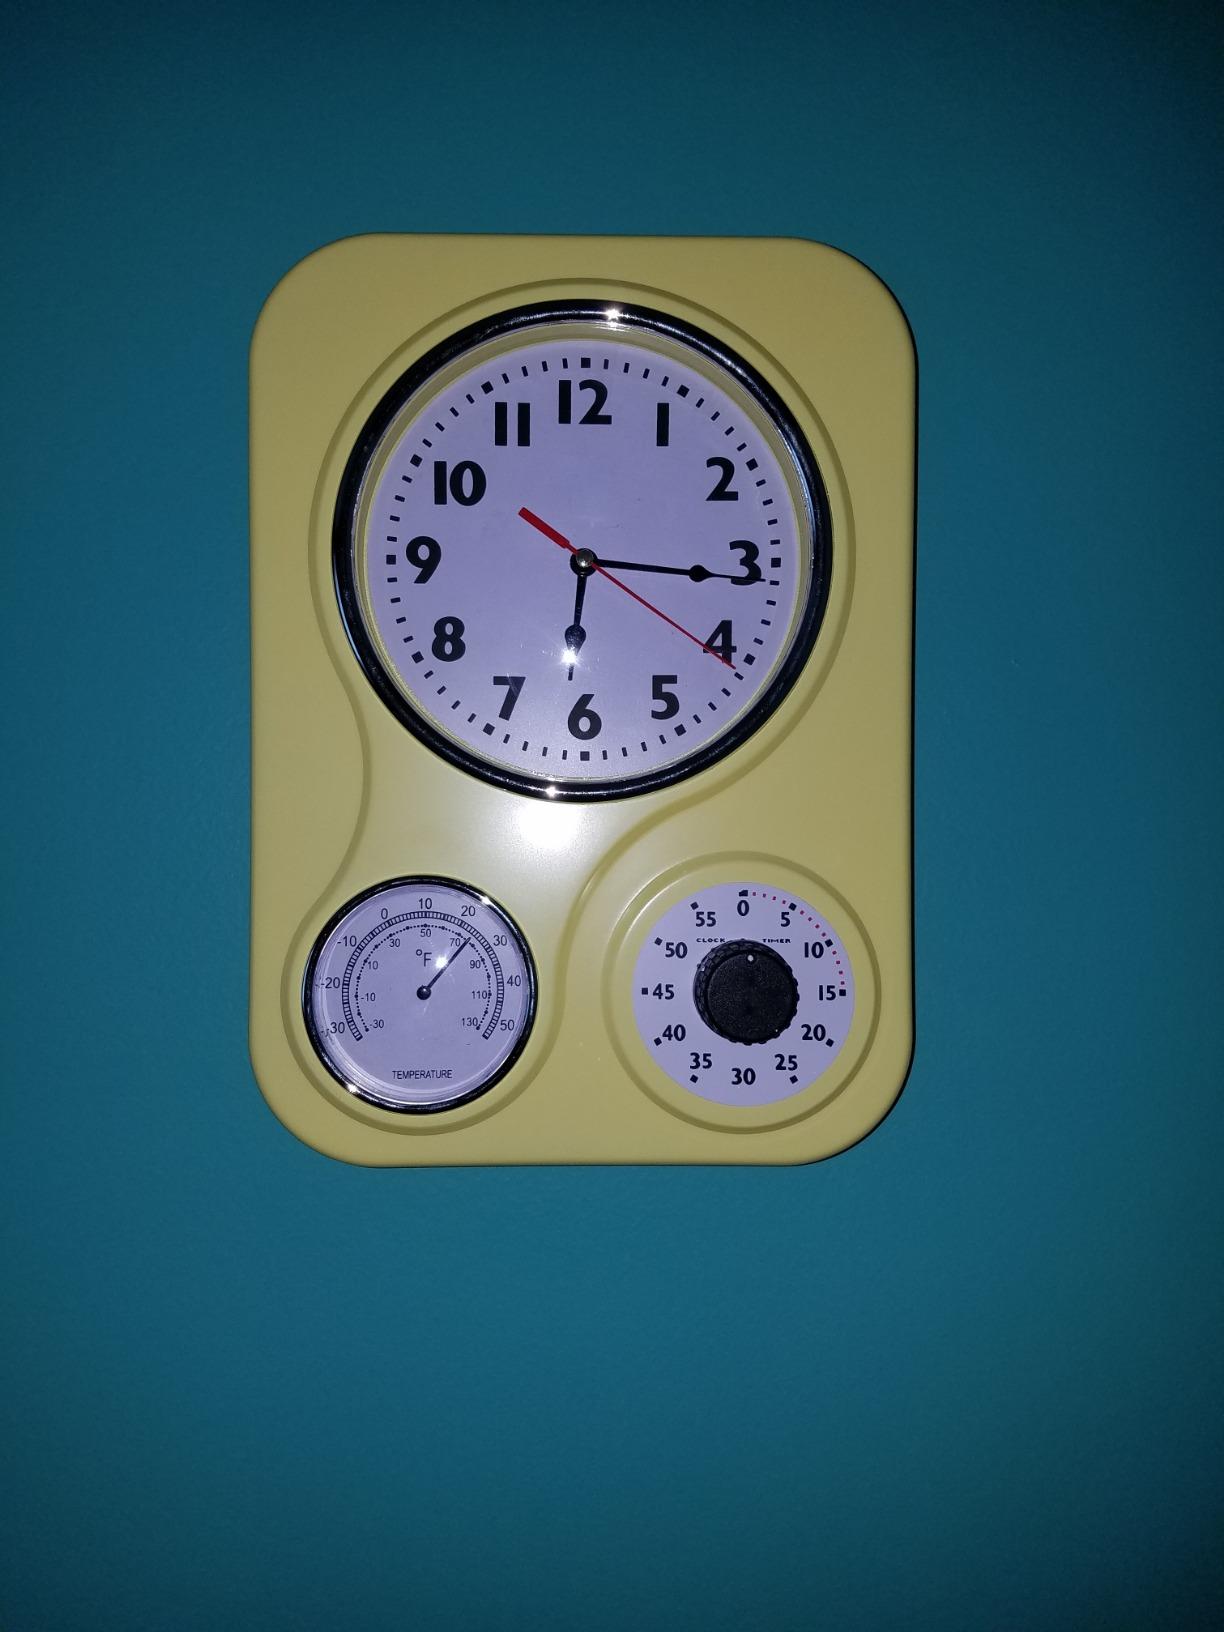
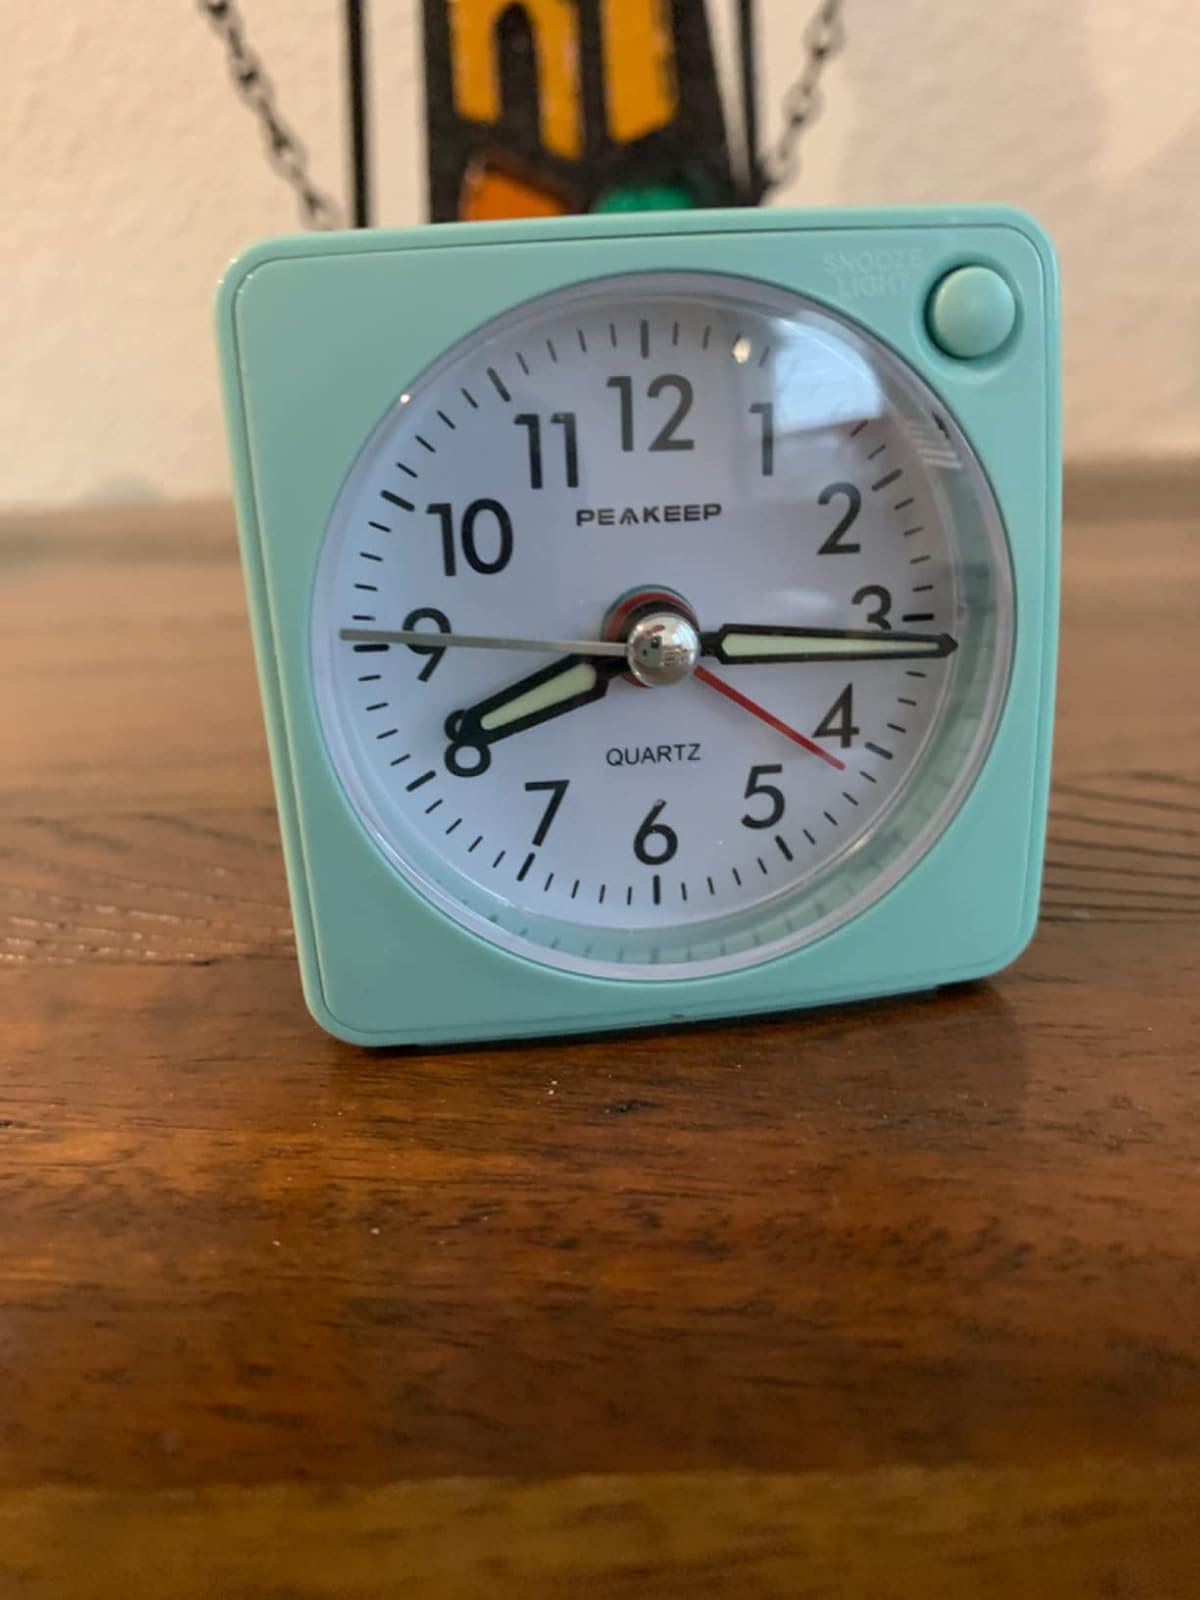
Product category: clock
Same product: no